Rape of the Sabine women

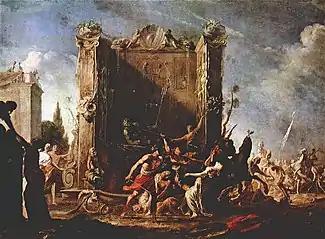
"The Rape of the Sabine Women" by Johann Heinrich Schönfeld

Johann Heinrich Schönfeld painted a version of this subject entitled "The Rape of the Sabine Women" in the late 1630s. His work now resides at the State Hermitage Museum in St. Petersburg.